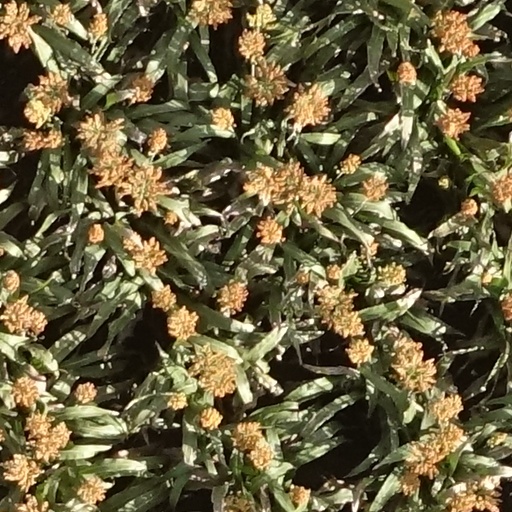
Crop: sorghum